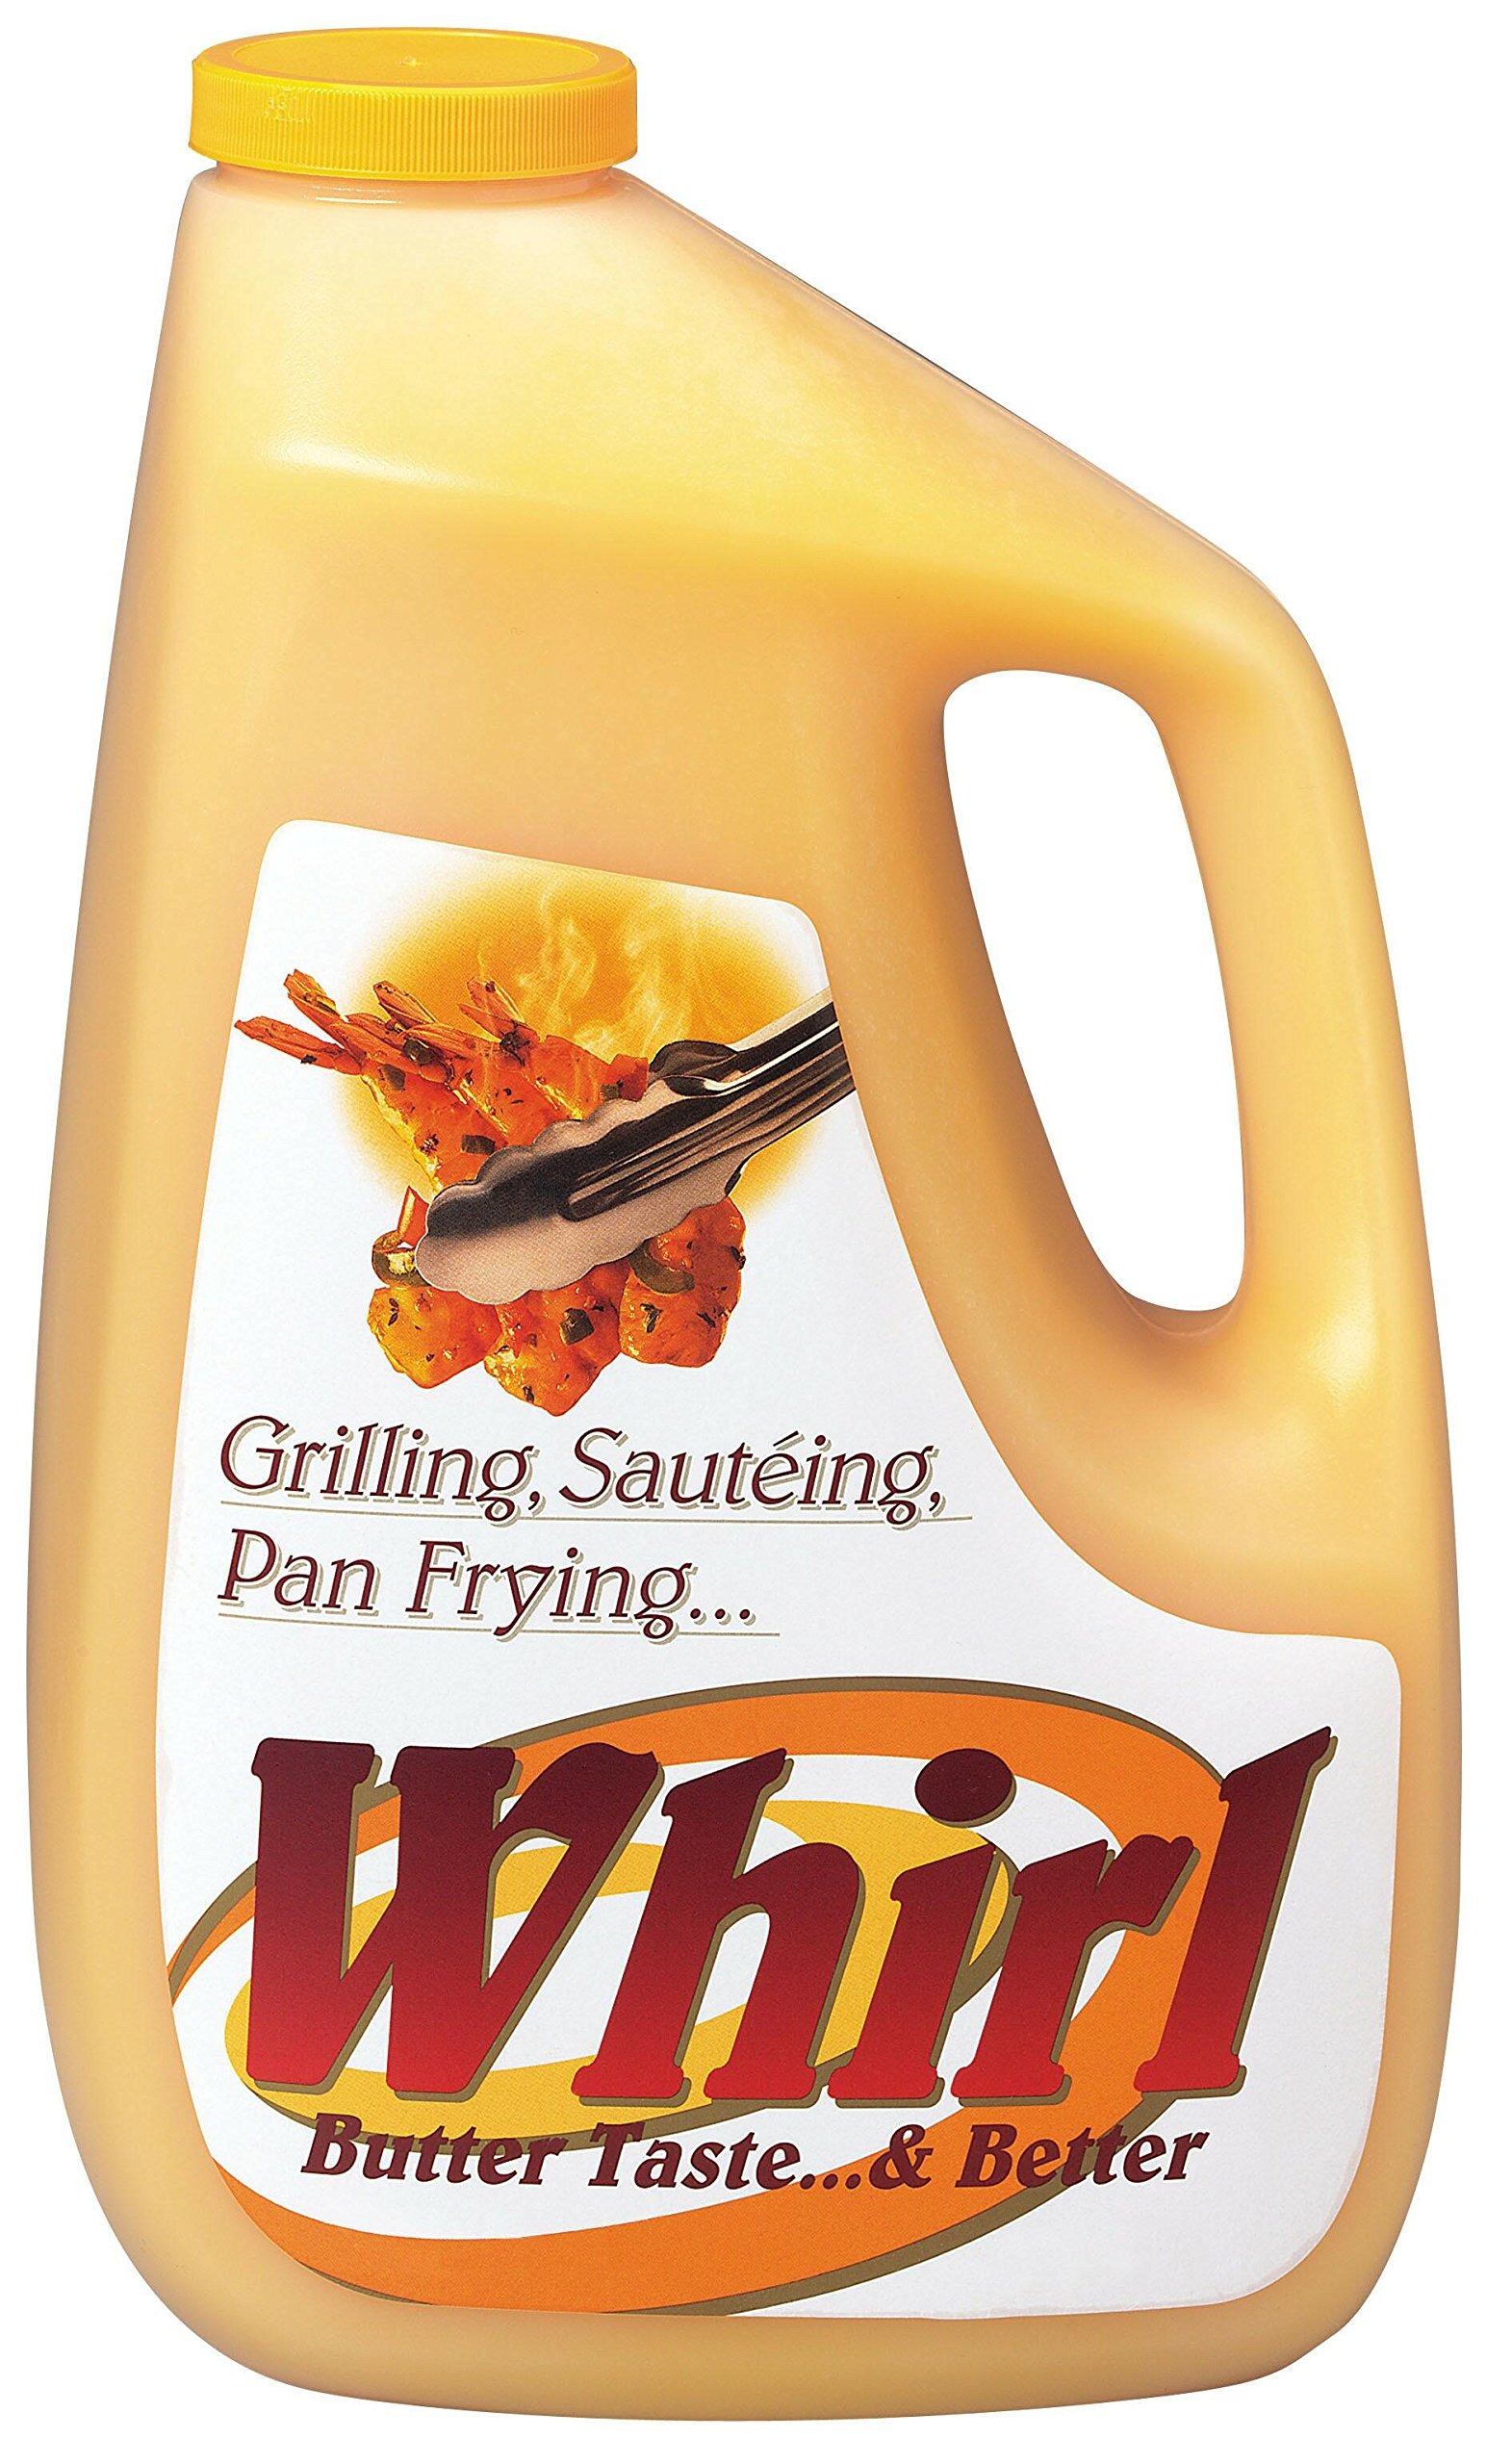
Item Name: Whirl Admiration Pro-Fry Liquid Shortening Oil for Frying, 8 Pound
Bullet Point 1: Liquid butter alternative
Bullet Point 2: used by many restaurants across the industry.
Bullet Point 3: great taste
Value: 128.0
Unit: Ounce

Price: 25.49